John Macdonald Aiken

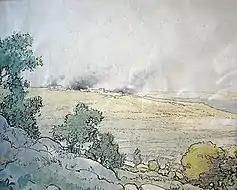
"The shelling of Deir Ballut" by John MacDonald Aiken

John Macdonald Aiken (1880–1961) was born in Aberdeen. He was a painter in oil and watercolour, an etcher and stained glass artist.